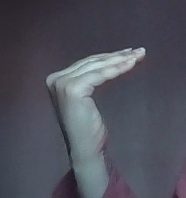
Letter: haa